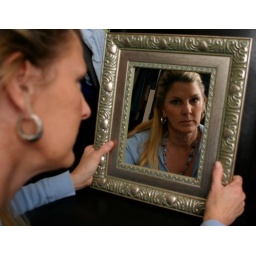
The girl in the mirror